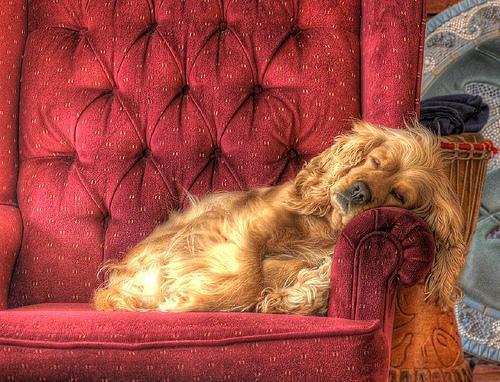
cocker_spaniel